Bloodletting

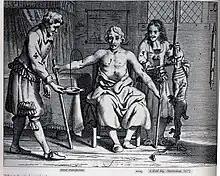
"Armamentarium Chirurgicum", 1693 – diagrammed transfusion of dog's blood

Bloodletting became a main technique of heroic medicine, a traumatic and destructive collection of medical practices that emerged in the 18th century.